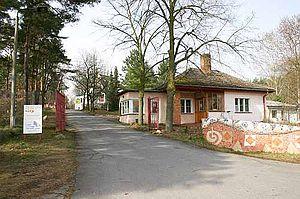
Zegg, en allemand Zentrum für experimentelle Gesellschaftsgestaltung, est un écovillage situé aux abords de la ville de Bad Belzig, à environ 80 km au sud-ouest de Berlin.